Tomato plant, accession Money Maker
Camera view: bottom (45 deg); turntable rotation: 180 degrees
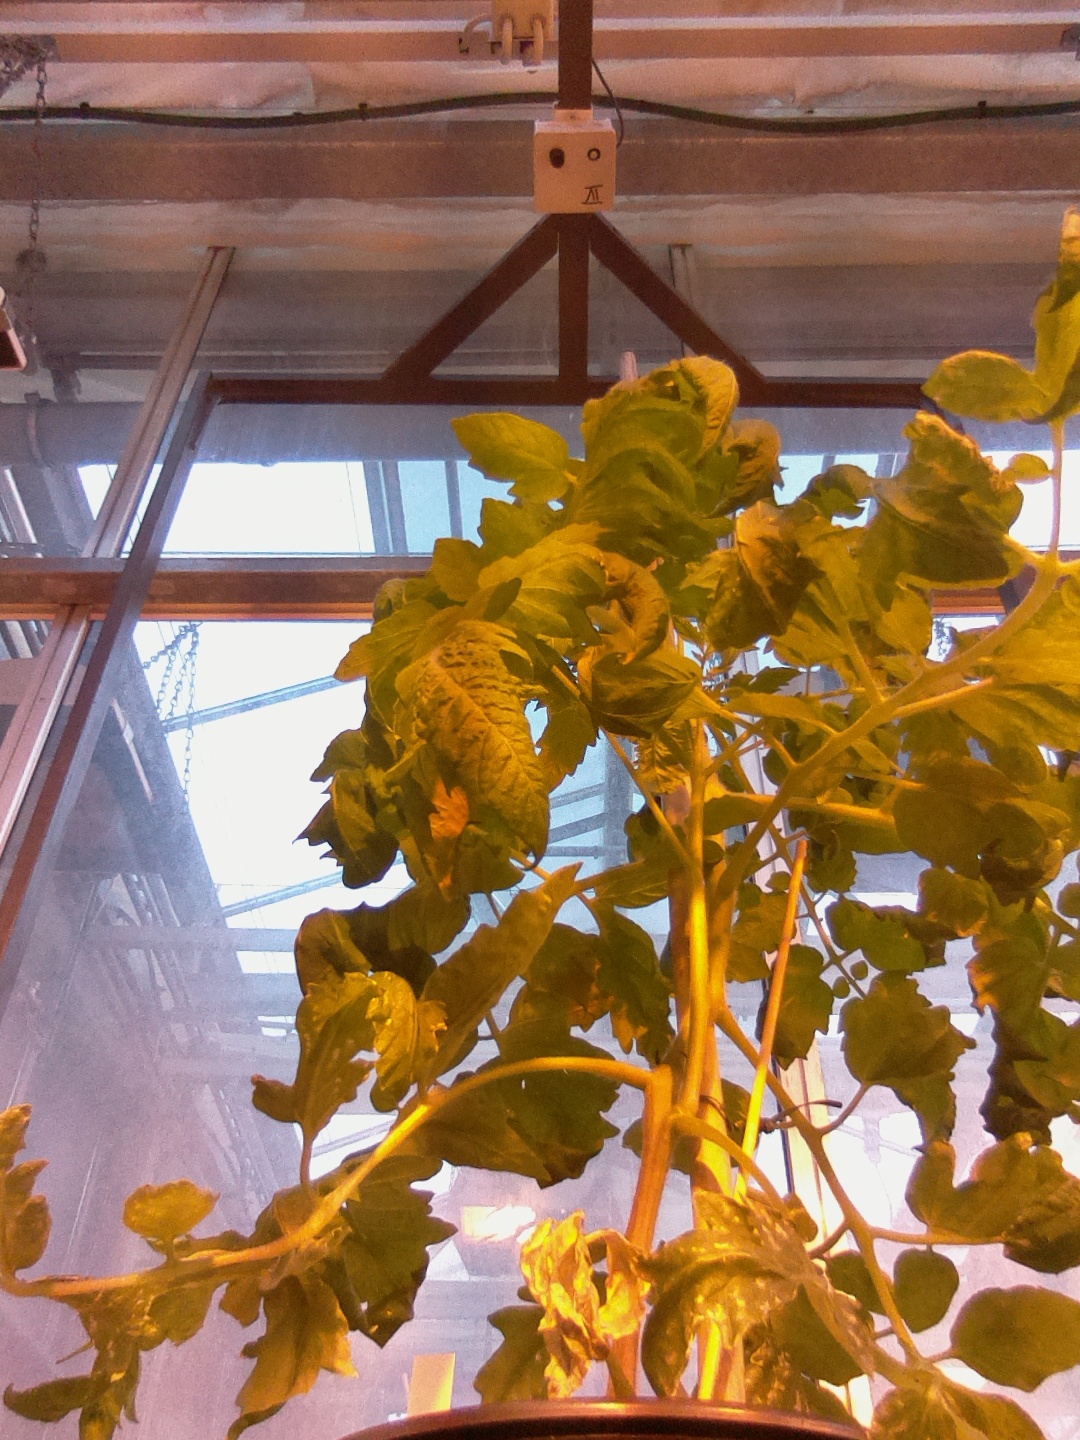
BBCH growth stage 60: First flowers open